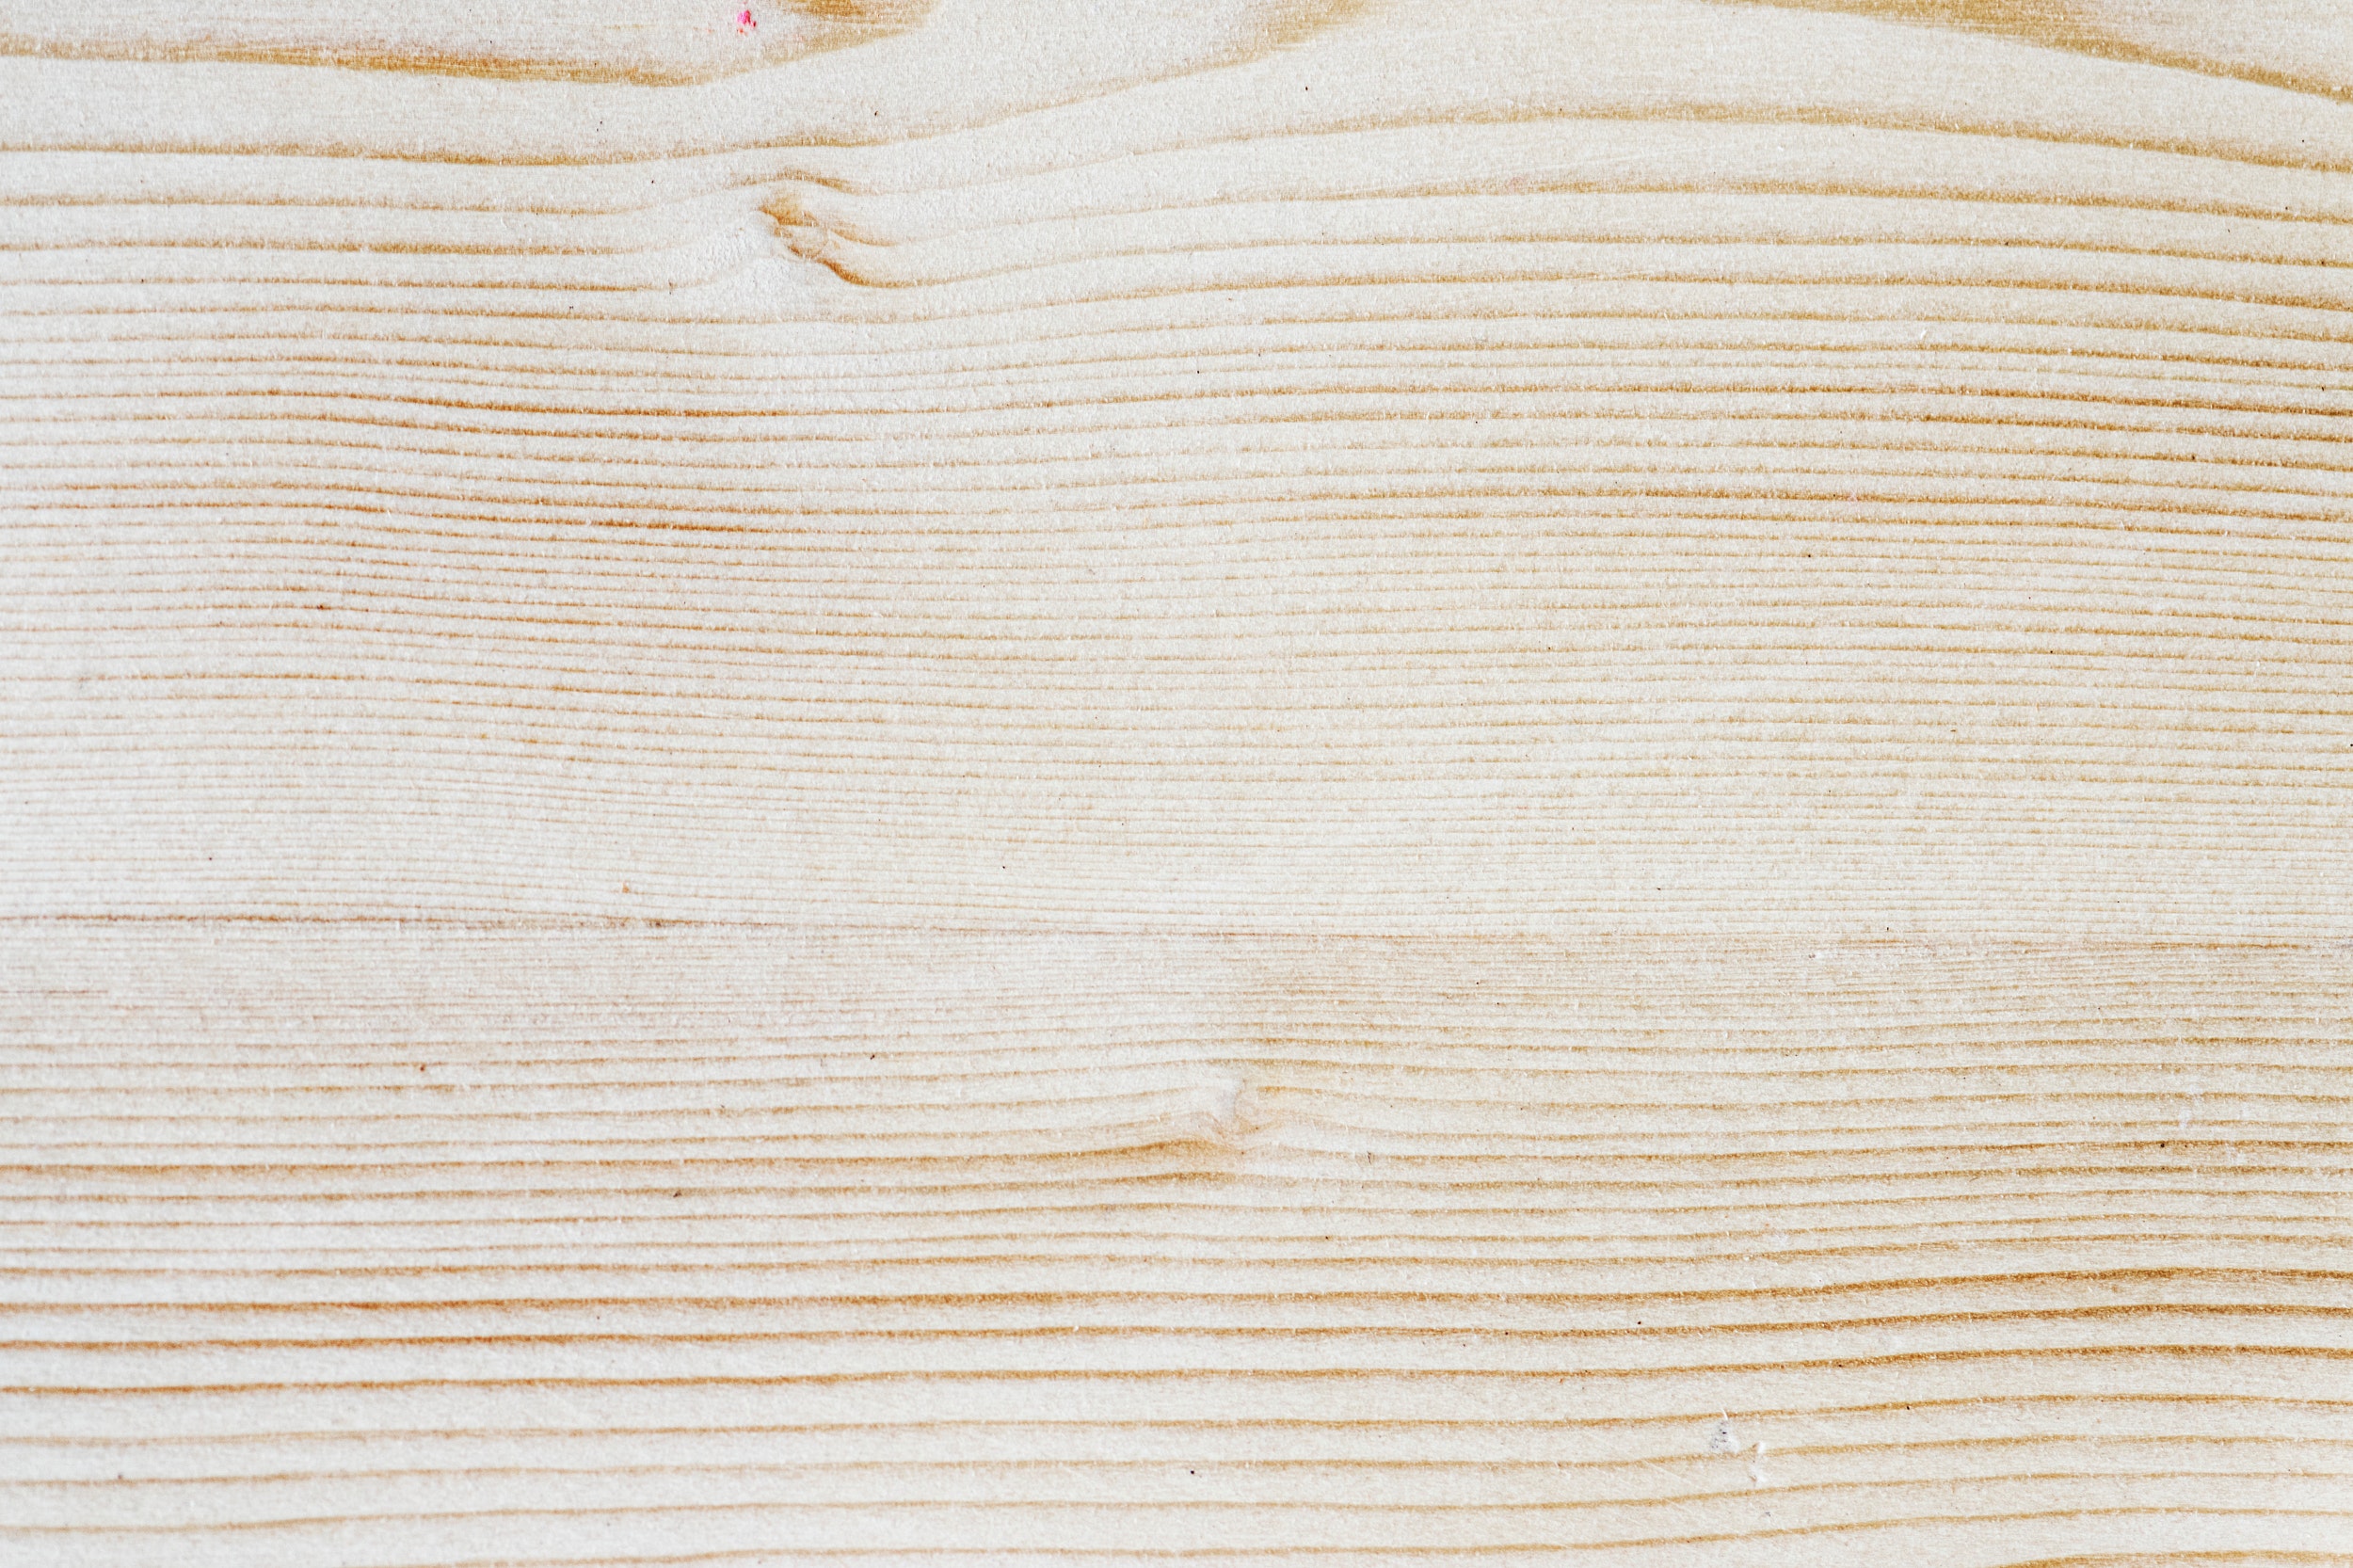
wood, beige, plywood, pattern, flooring